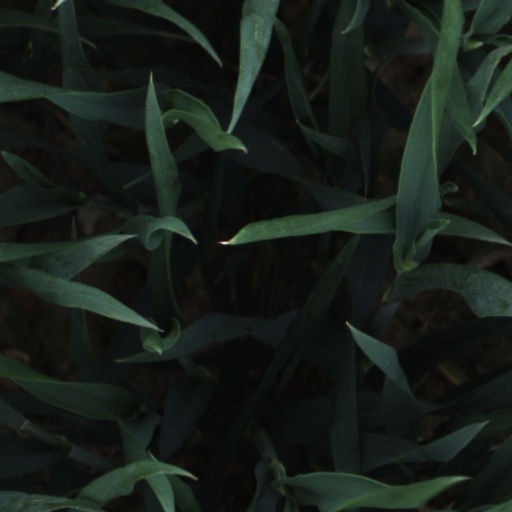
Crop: wheat